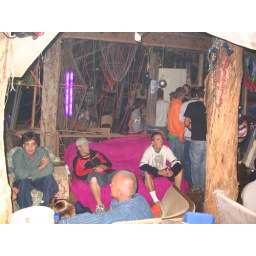
People chilling in the top floor of the tree house